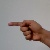
The image shows a hand gesture representing the letter 'G' in Indian Sign Language.